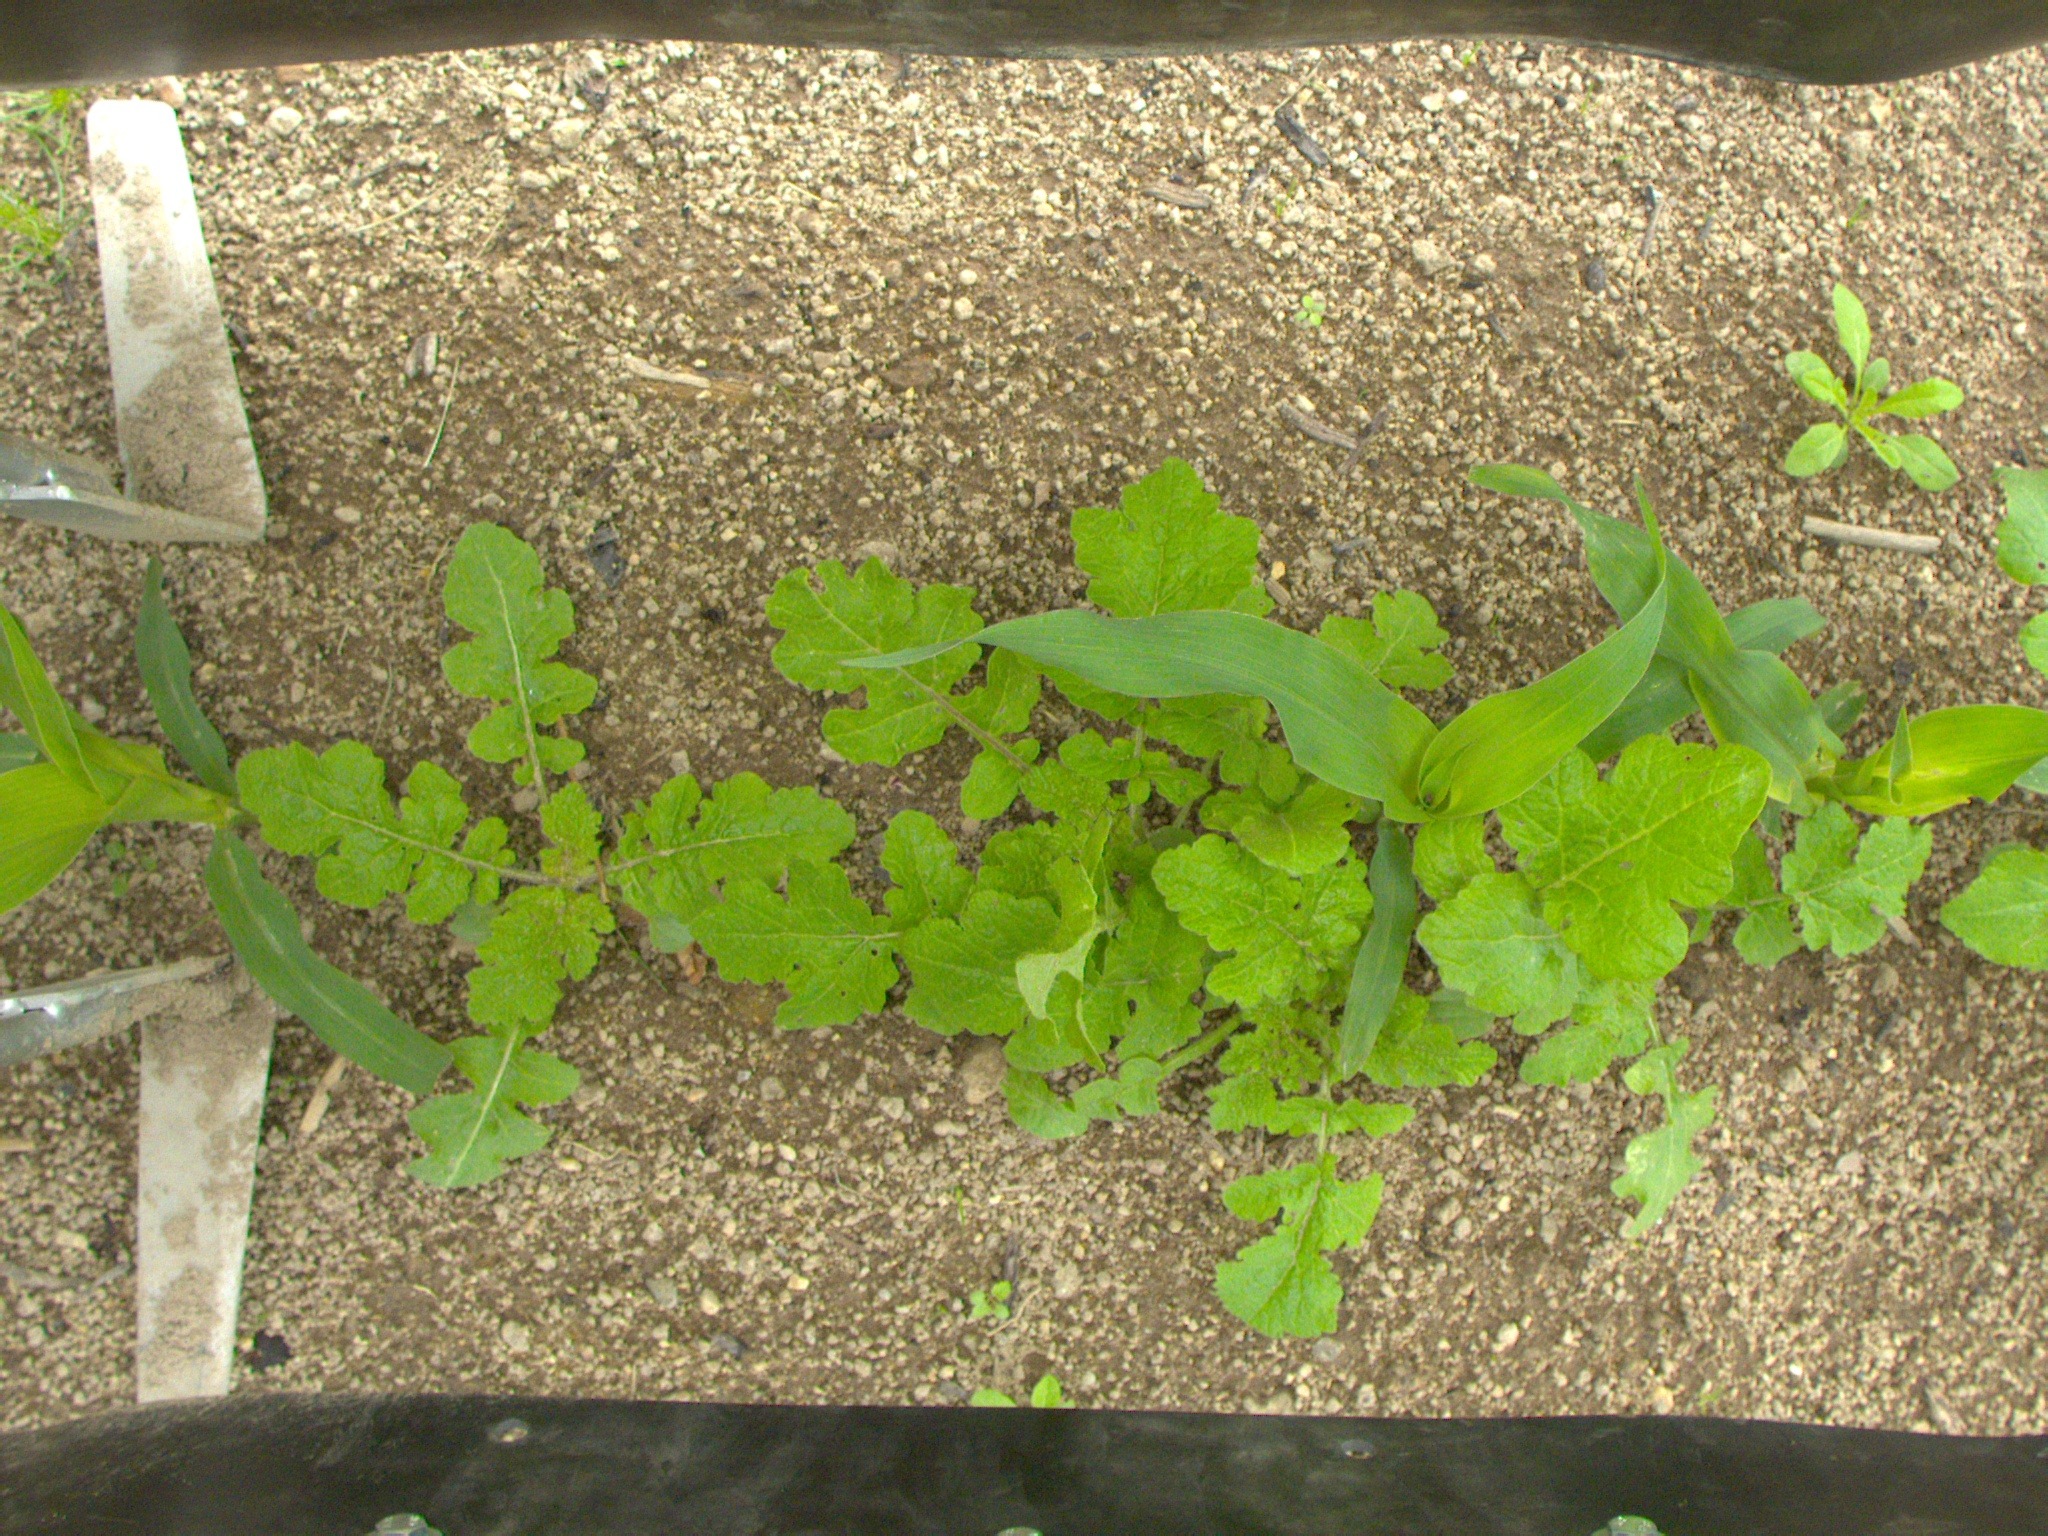
Crop: maize
Objects: maize, maize, maize, stem_maize, stem_maize, stem_maize